Campuses of the University of Nottingham

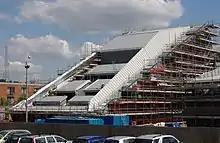
Building work on Jubilee campus as part of phase 2

The Portland Building is faced with Portland stone but is actually named after William Arthur Henry Cavendish-Bentinck, 7th Duke of Portland, who was the university's second chancellor.